Frog

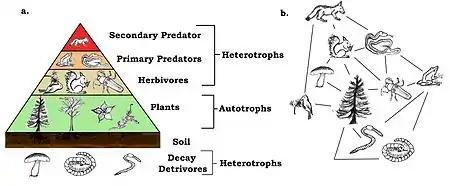
A trophic pyramid showing frogs as primary predators

Frogs may lay their eggs as clumps, surface films, strings, or individually. Around half of species deposit eggs in water, others lay eggs in vegetation, on the ground or in excavations. The tiny yellow-striped pygmy eleuth ("Eleutherodactylus limbatus") lays eggs singly, burying them in moist soil. The smoky jungle frog ("Leptodactylus pentadactylus") makes a nest of foam in a hollow. The eggs hatch when the nest is flooded, or the tadpoles may complete their development in the foam if flooding does not occur. The red-eyed treefrog ("Agalychnis callidryas") deposits its eggs on a leaf above a pool and when they hatch, the larvae fall into the water below.